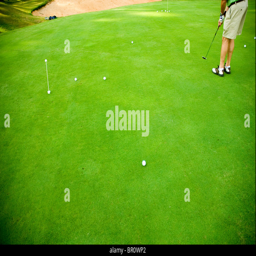
a male golfer puts on the green